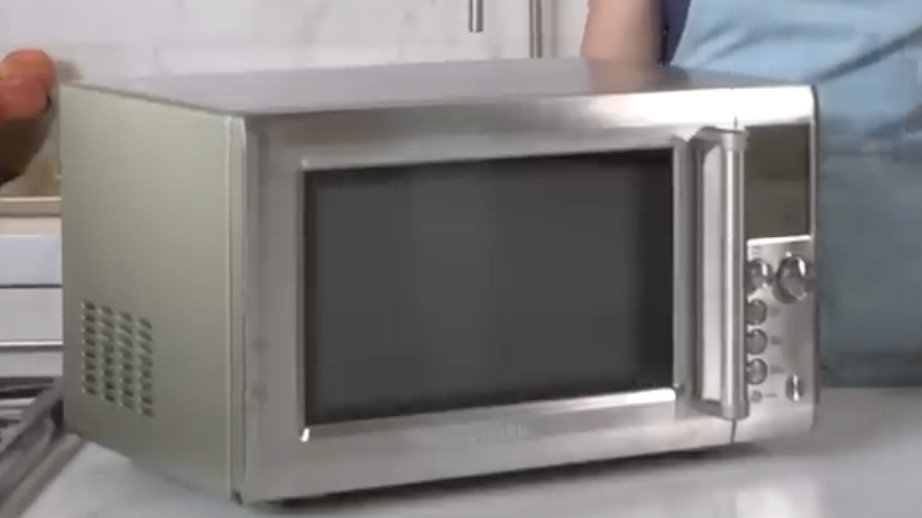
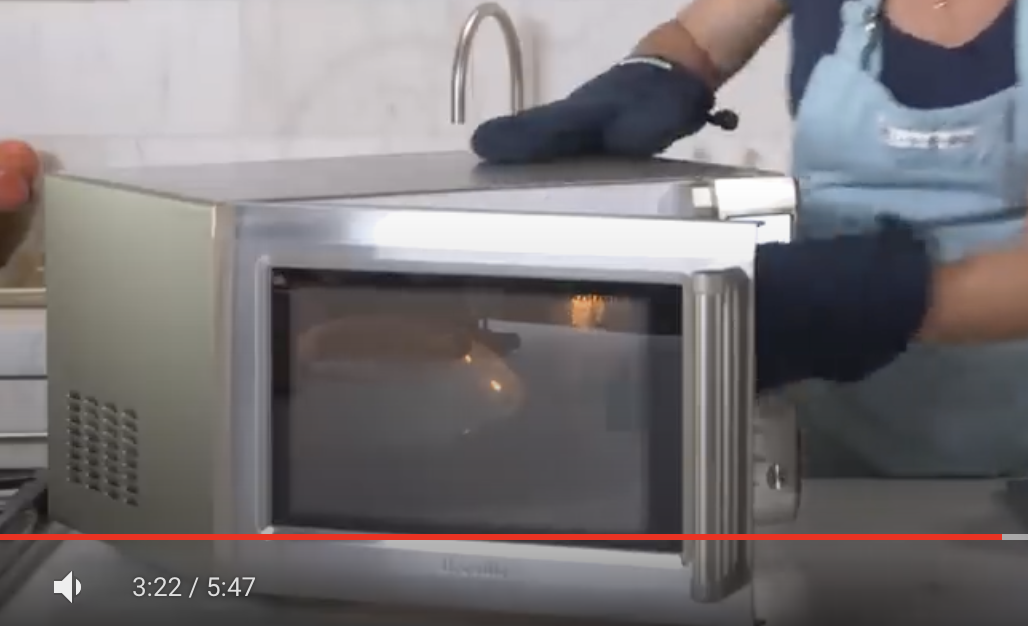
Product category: misc
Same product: yes